Kidepo Valley National Park

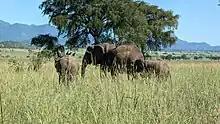
Elephants in Kidepo Valley National Park in Uganda

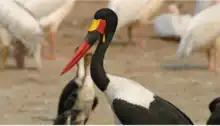
Bird species in Kidepo National Park

Streams in the Kidepo Valley are dotted with palms, whereas whistling thorn acacia bushes are growing in higher elevated areas.